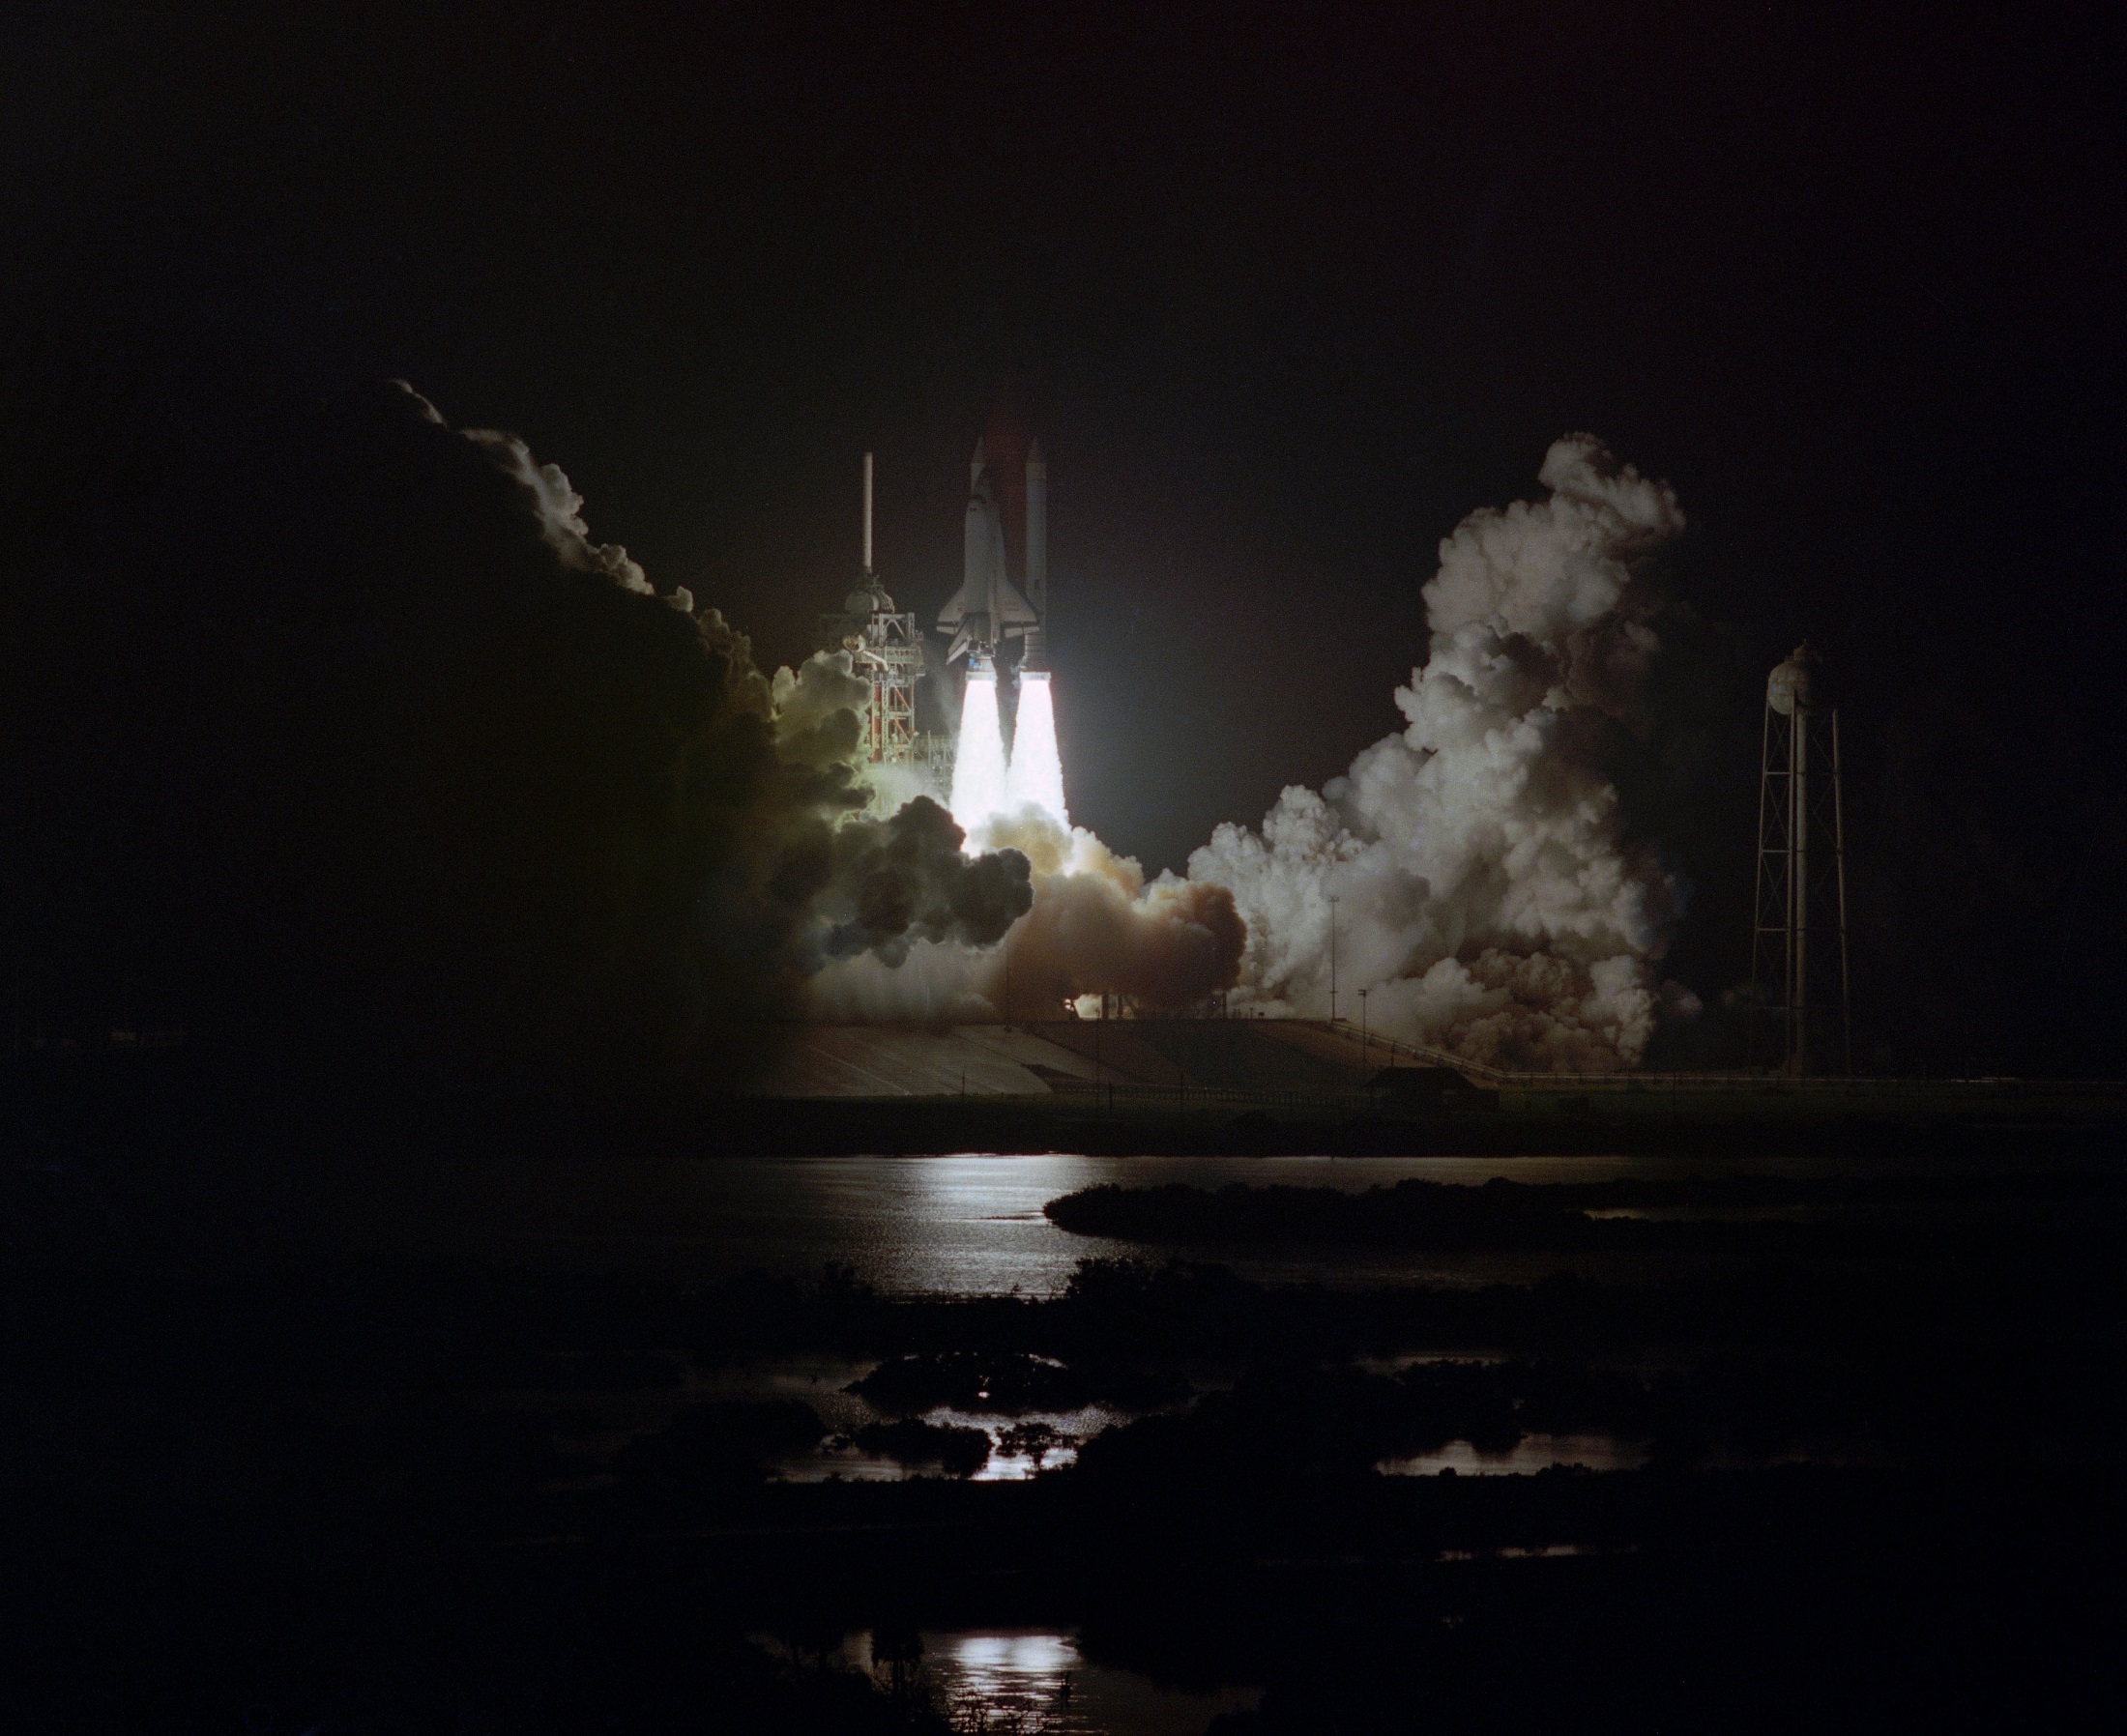
light, cloud, sky, night, sunlight, reflection, flight, darkness, lighting, moonlight, mission, nasa, launch, rockets, exploration, spaceship, astronauts, spacecraft, orbit, liftoff, blast off, atmospheric phenomenon, atmosphere of earth, challenger space shuttle, sts 8